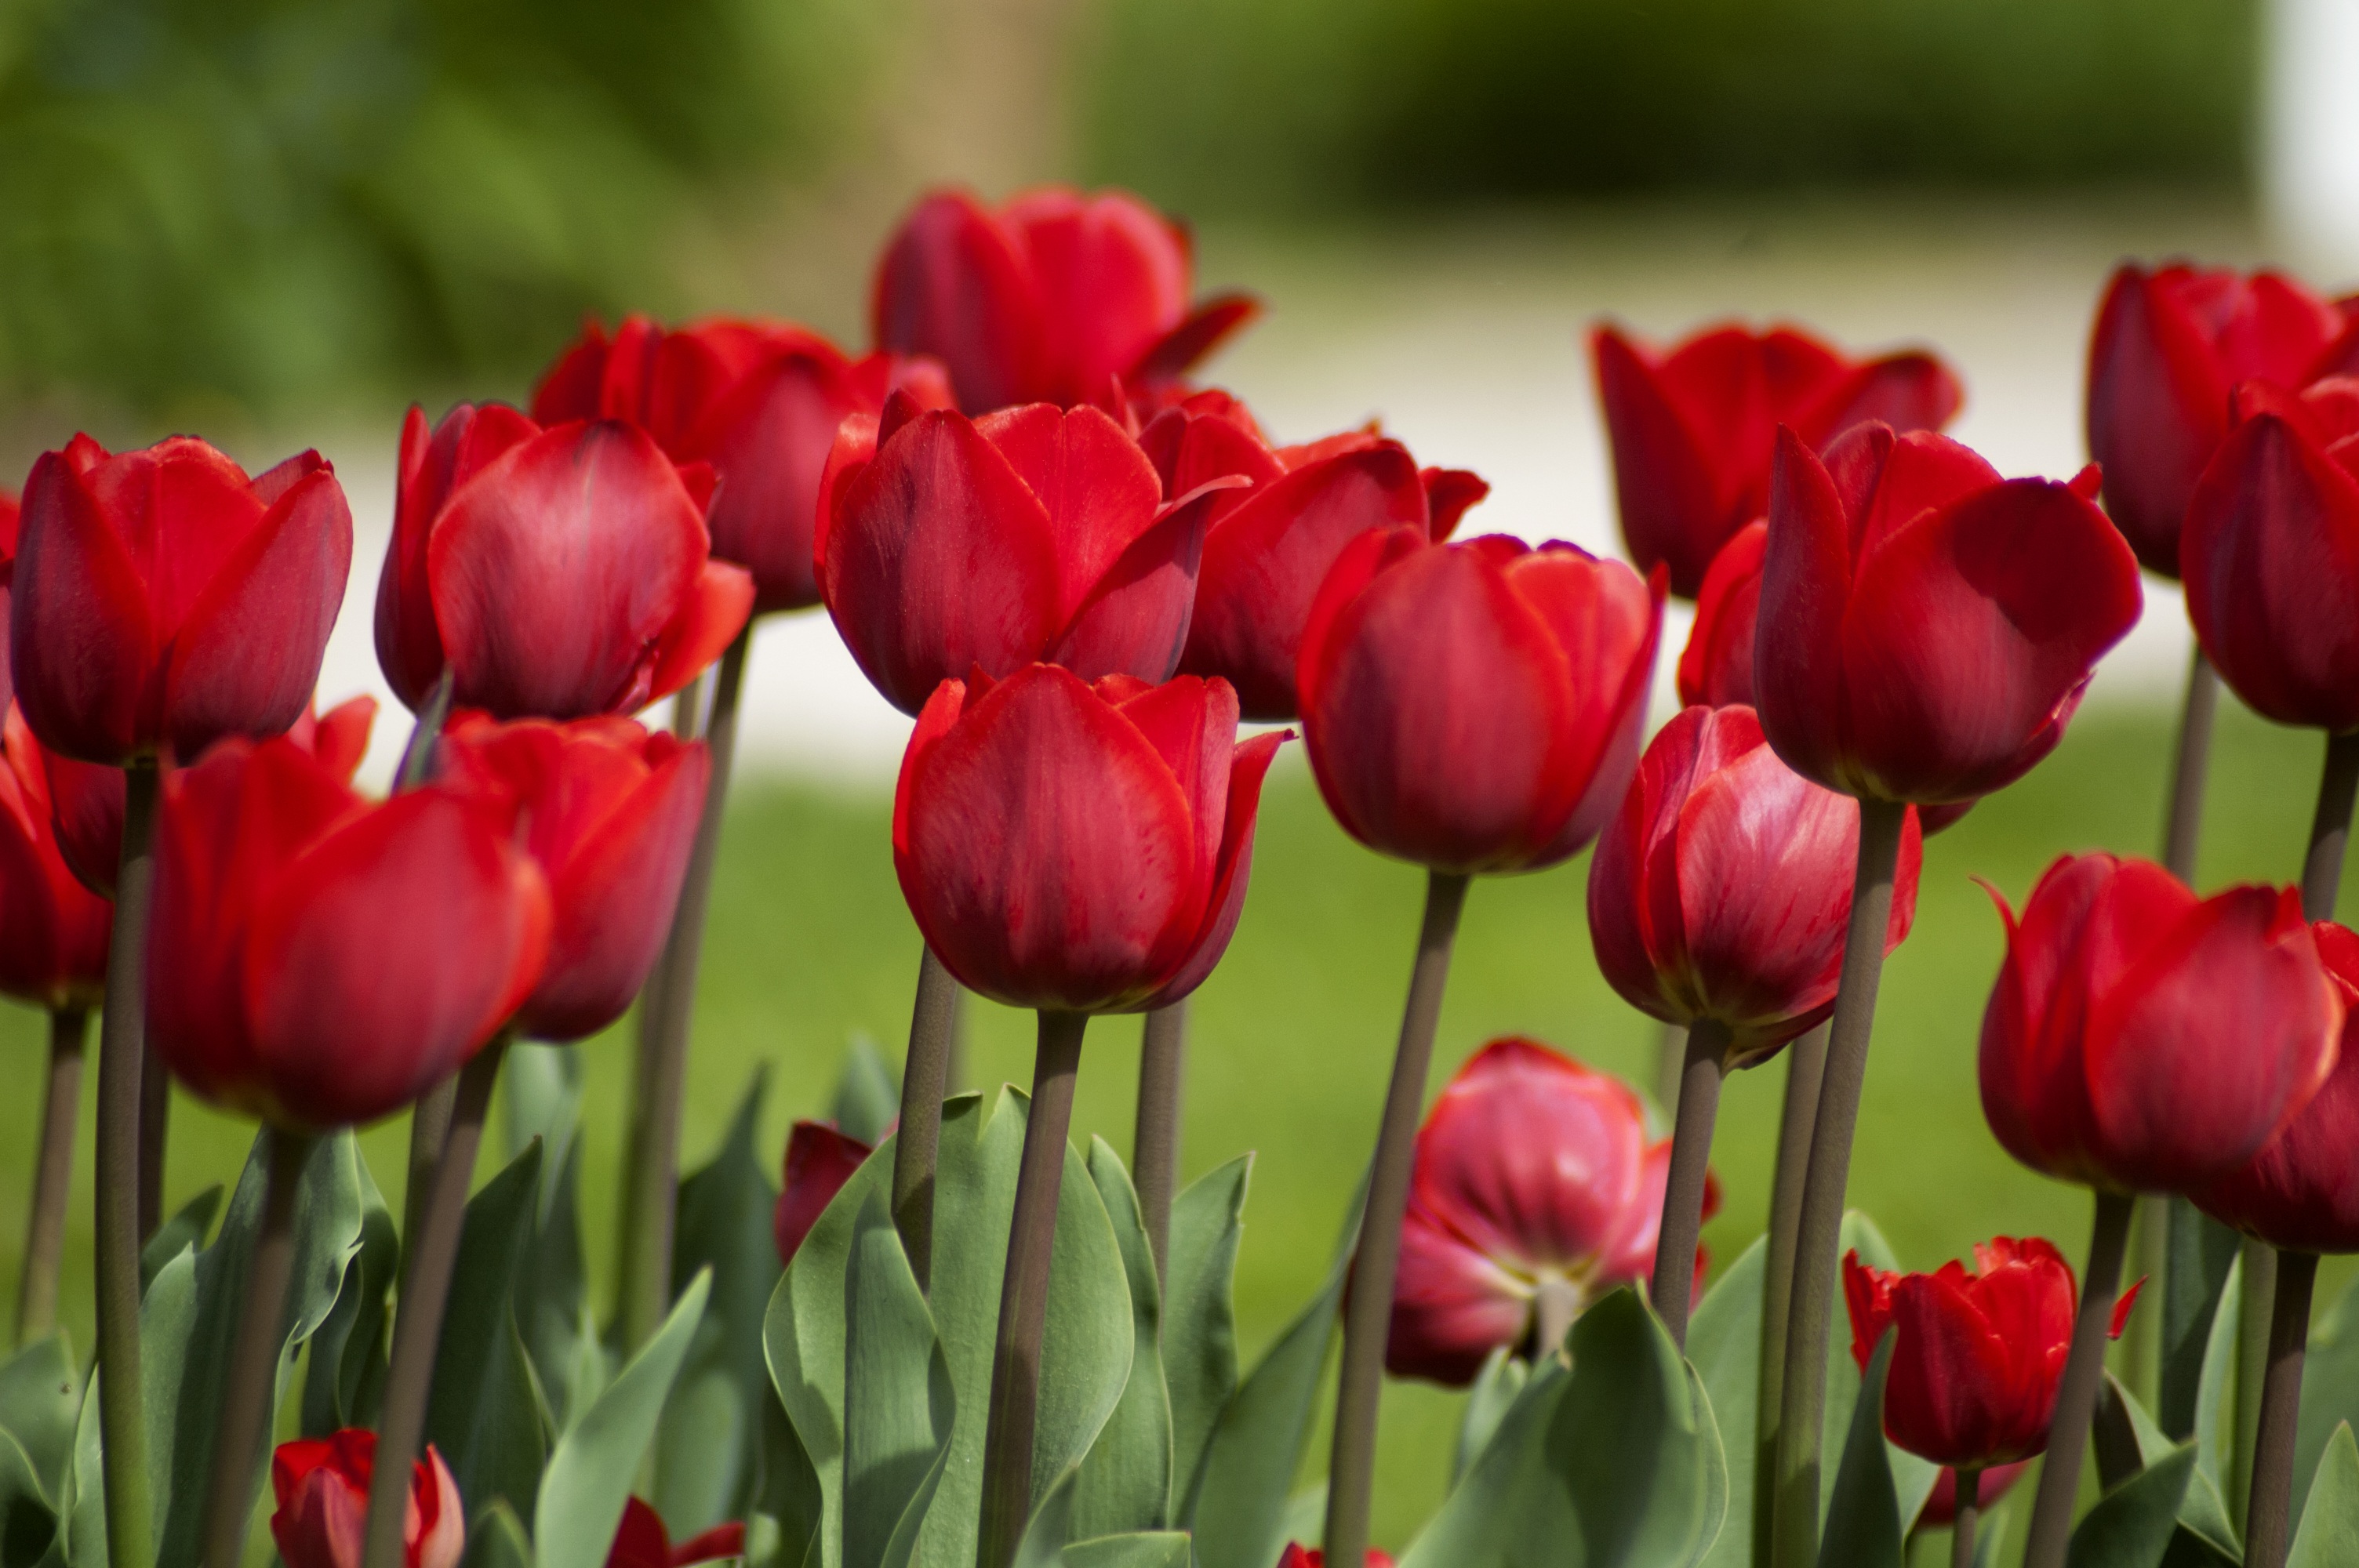
plant, flower, petal, tulip, spring, red, flowering plant, tulip spring, lily family, plant stem, land plant